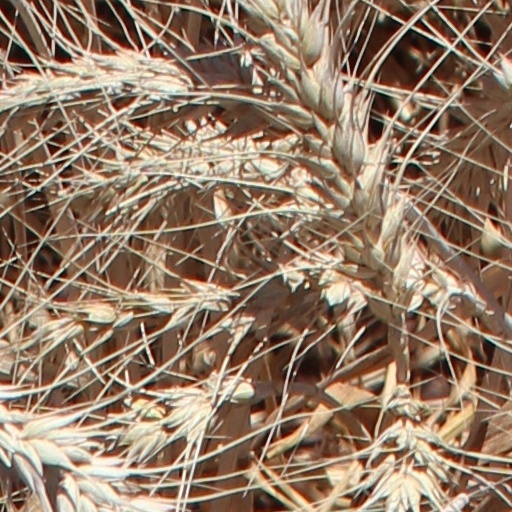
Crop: wheat